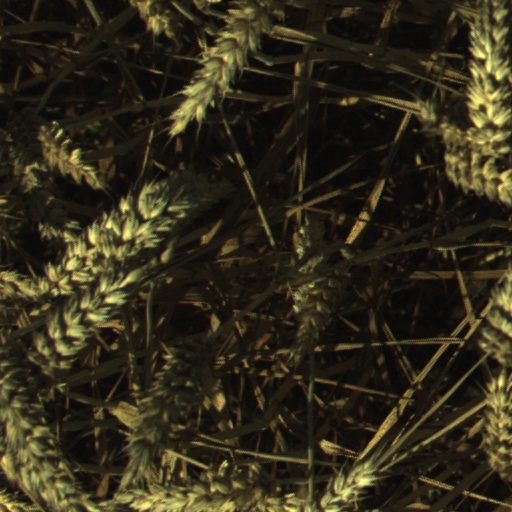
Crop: wheat